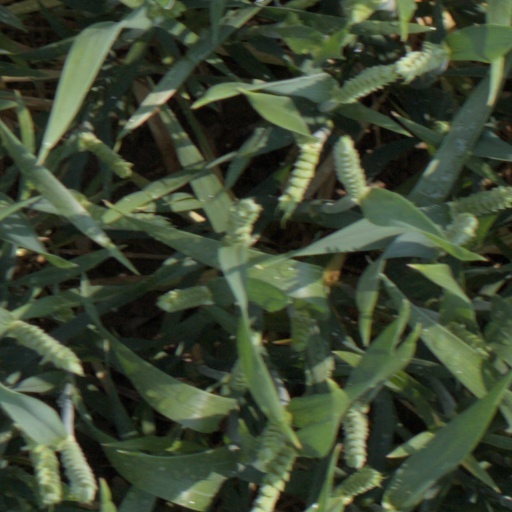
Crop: wheat